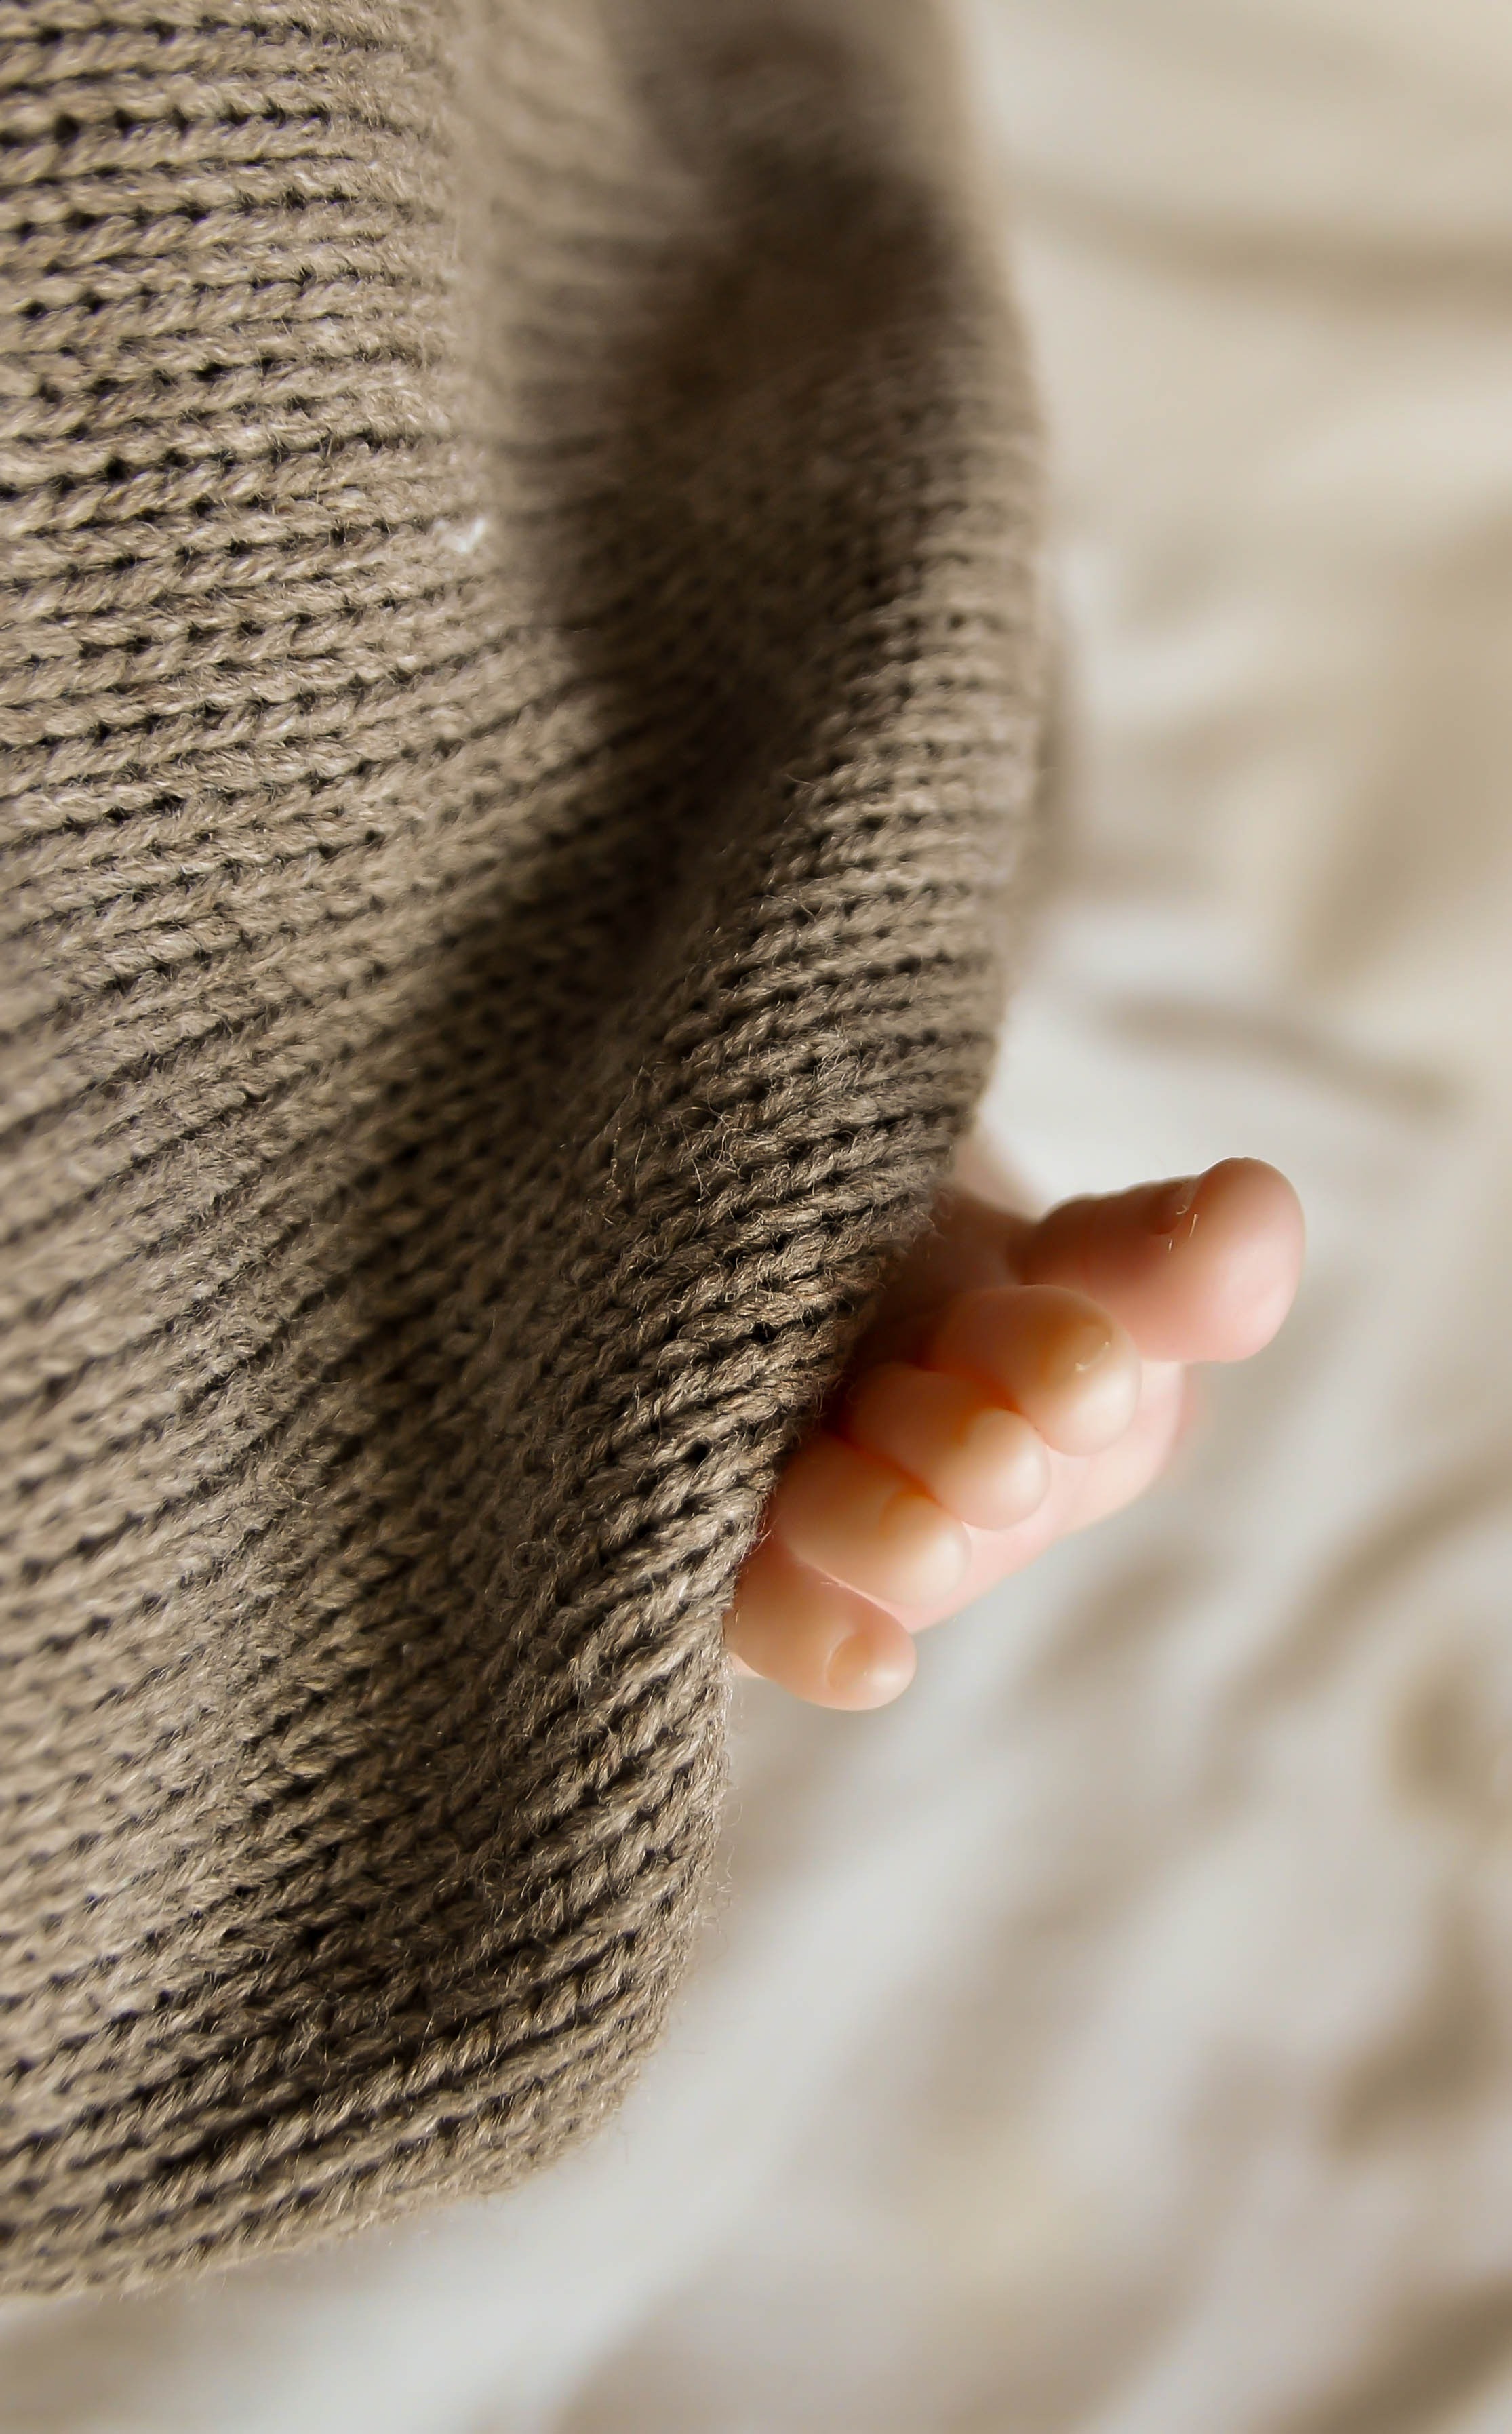
hand, leg, finger, foot, child, arm, baby, wool, close up, human body, skin, organ, newborn baby, sense, the rate of, st pka